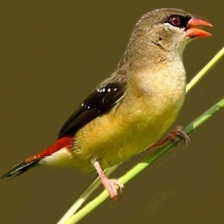
Species: AVADAVAT
Scientific name: AMANDAVA AMANDAVA